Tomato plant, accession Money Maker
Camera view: horizontal (90 deg, fisheye); turntable rotation: 150 degrees
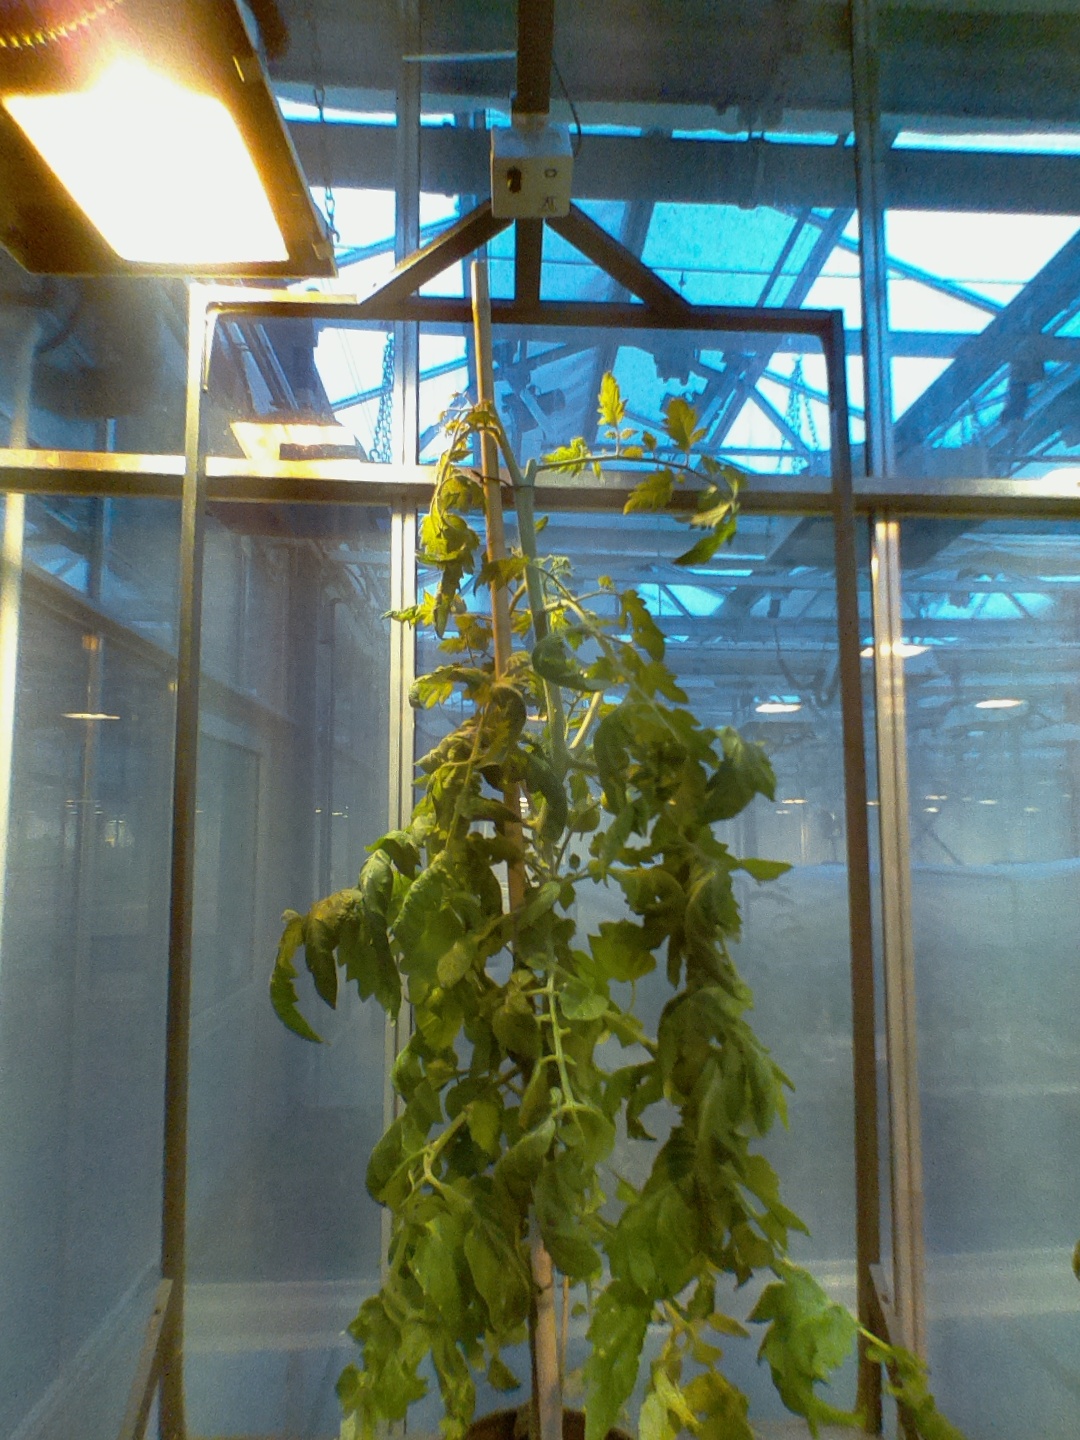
BBCH growth stage 73: 30%-40% of final fruit size